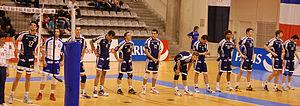
Equipe du Paris volley lors de la saison 2008/2009.
Le Paris Volley est un club français de volley-ball, évoluant en première division. Fondé en 1998, le Paris Volley est neuf fois champion de France, vainqueur de quatre Coupe de France, d'une Supercoupe d'Europe et d'une Ligue des champions.